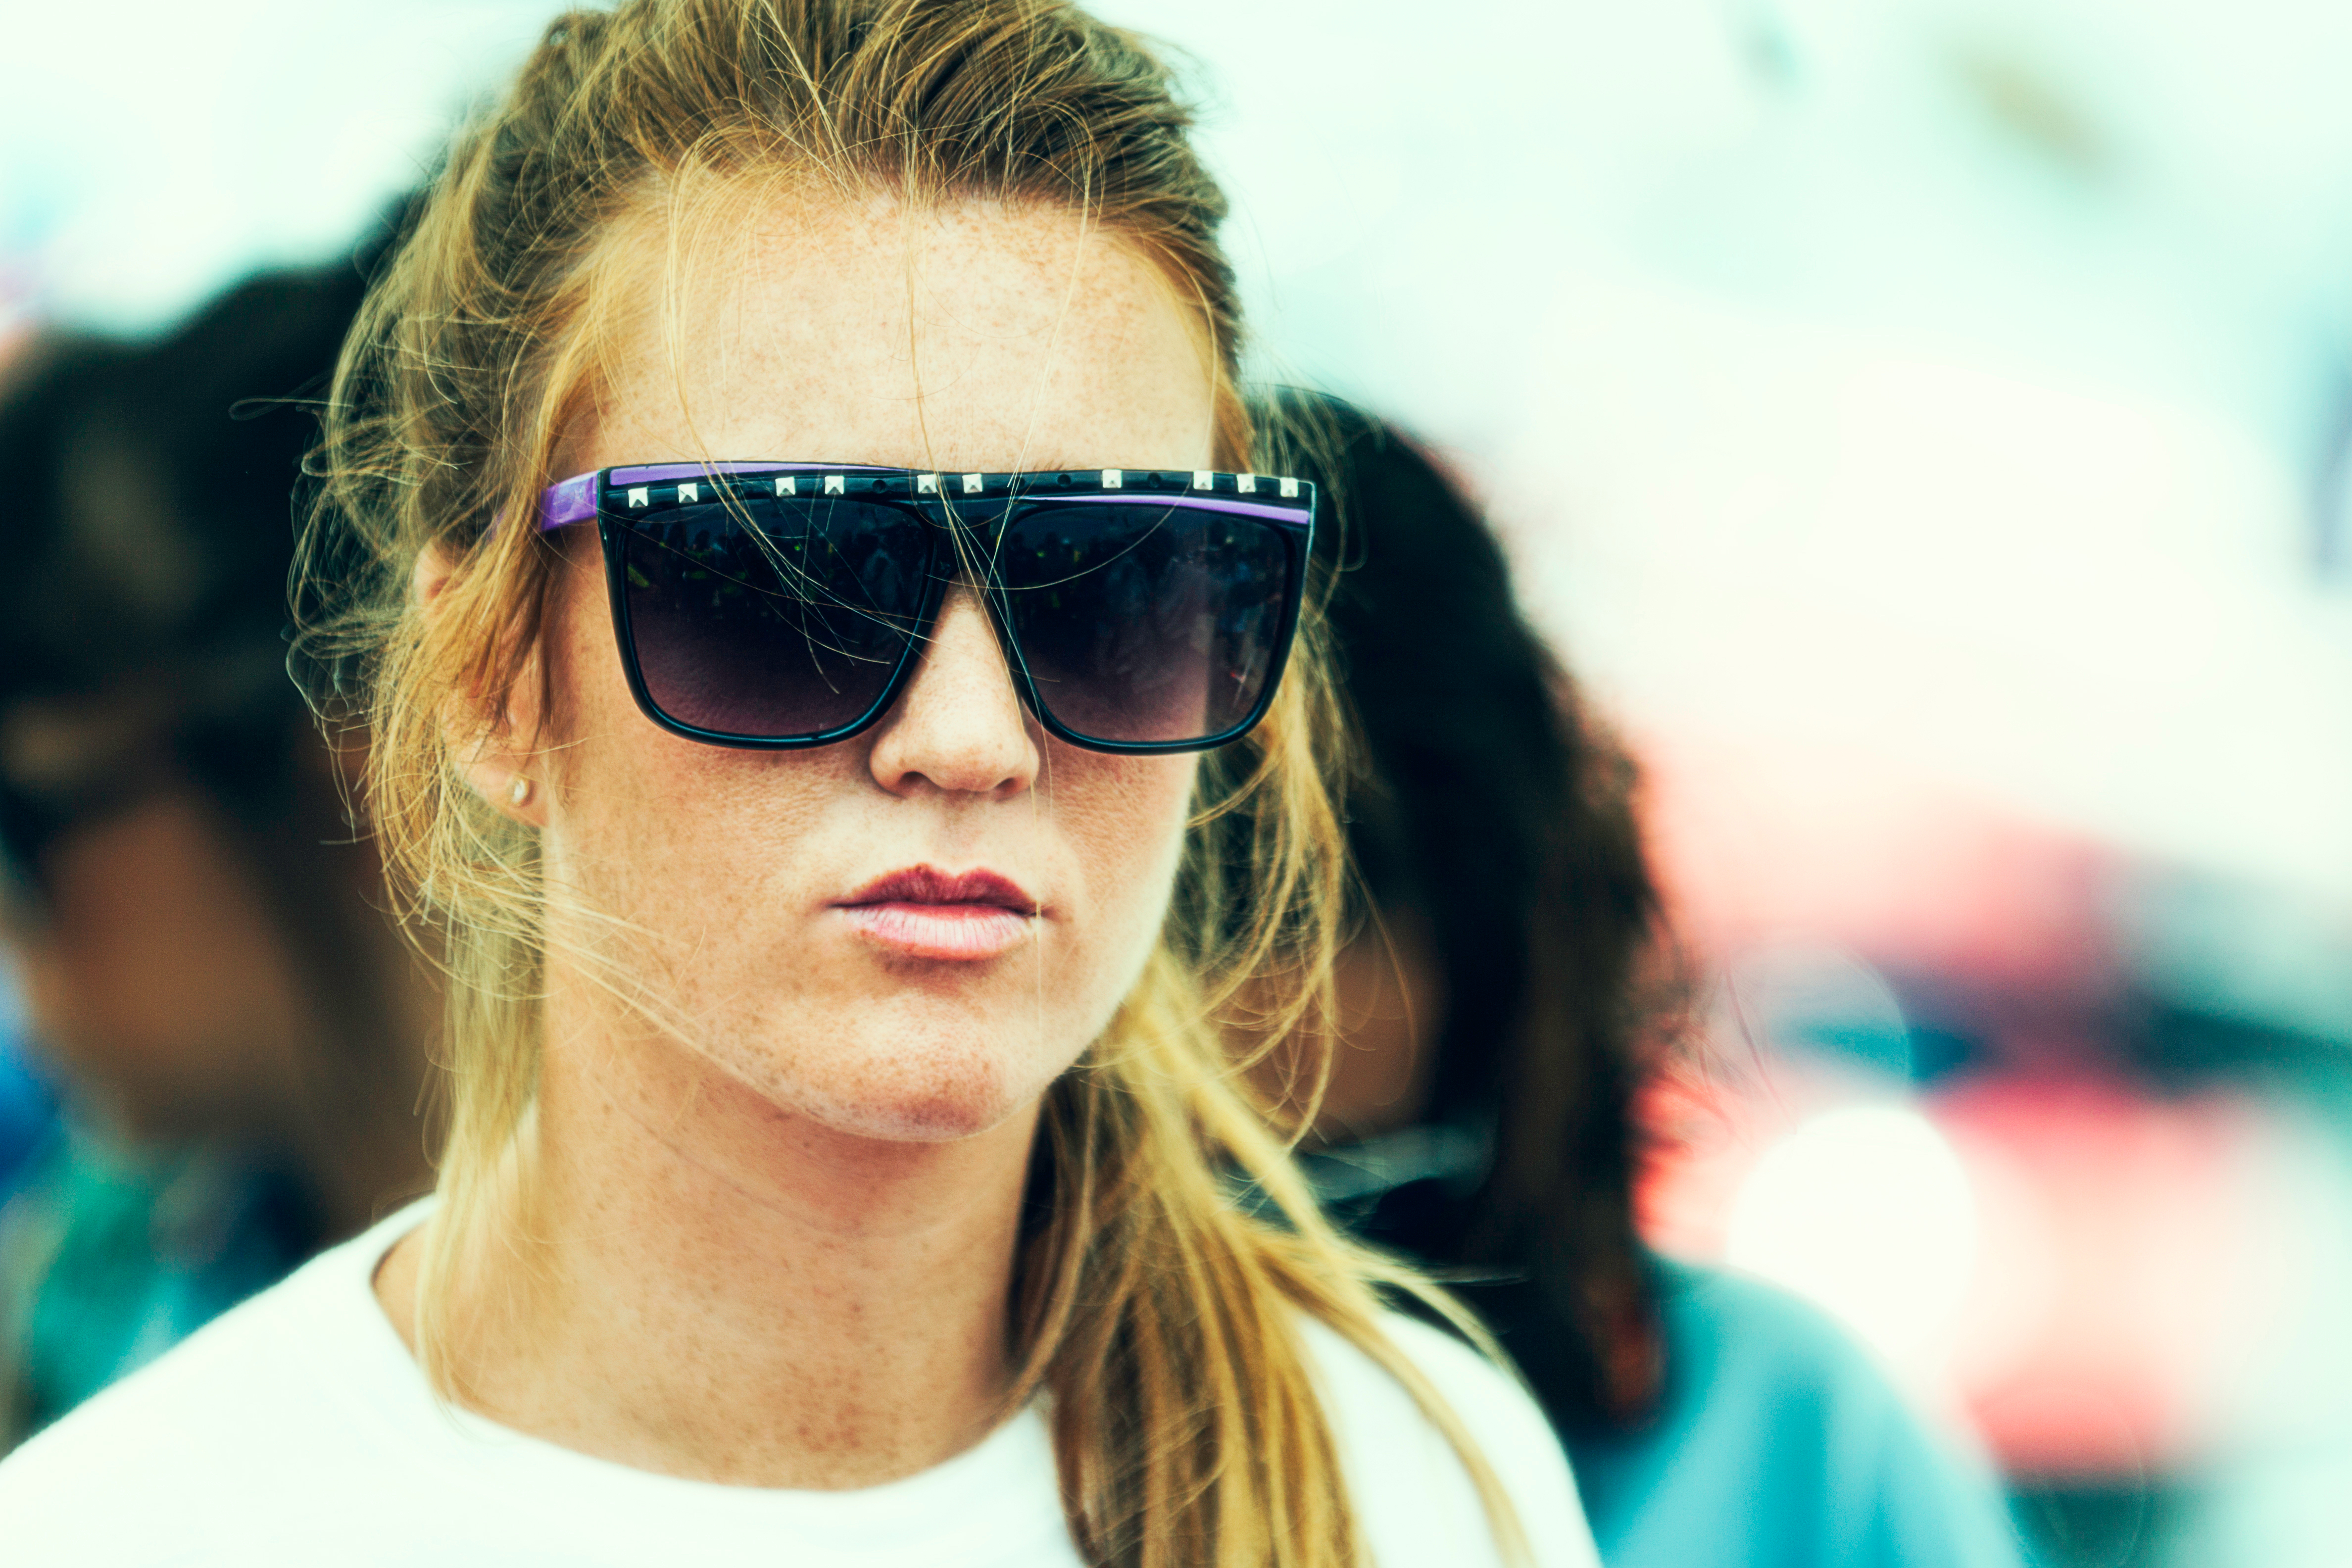
person, girl, woman, hair, photography, female, portrait, model, spring, color, fashion, blue, lady, hairstyle, smile, close up, caucasian, face, nose, cool, sunglasses, eye, glasses, eyewear, beauty, portrait photography, fashion accessory, vision care